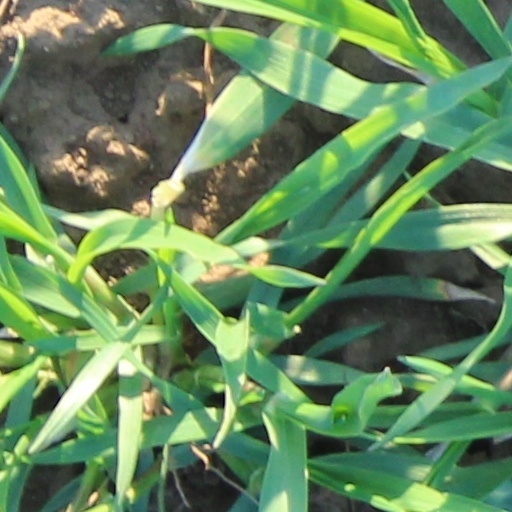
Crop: wheat